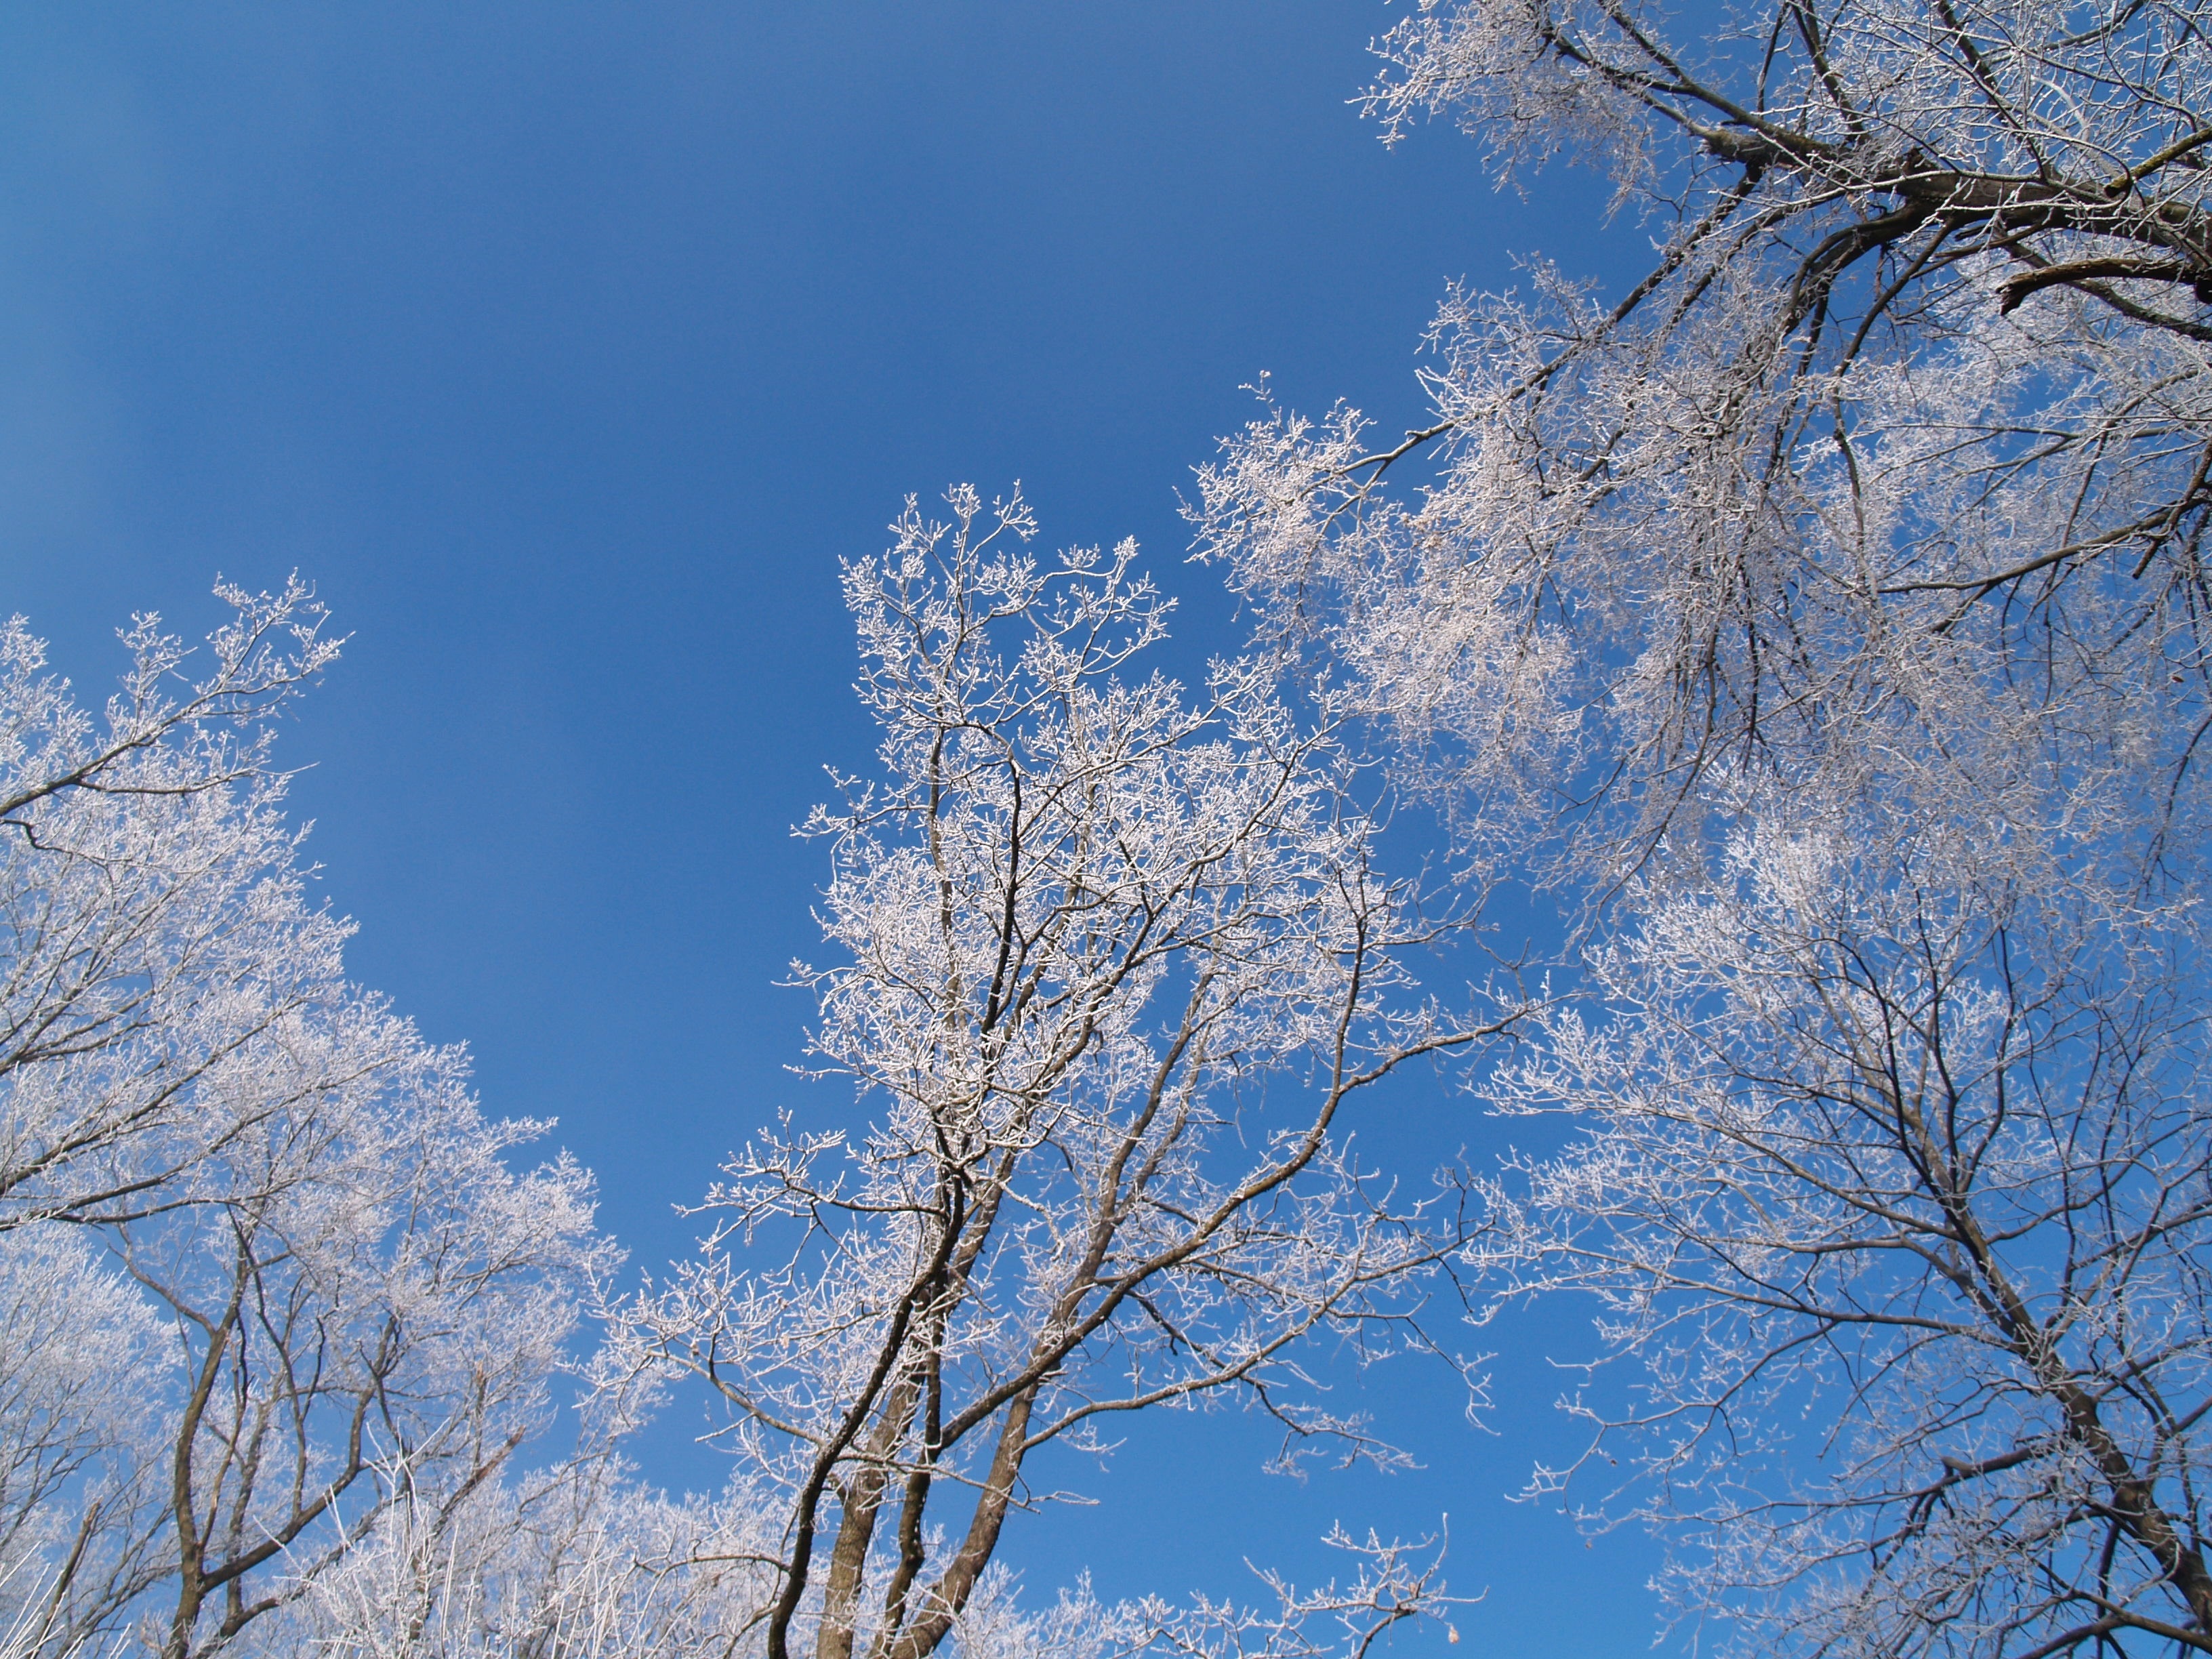
tree, forest, branch, blossom, snow, winter, cloud, plant, sky, sunlight, morning, leaf, frost, daytime, spring, blue, cherry blossom, twig, wintry, freezing, winter trees, atmosphere of earth, woody plant